Writer

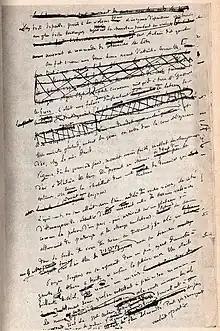
Flaubert's heavily edited page of his manuscript for Un Cœur simple

An editor prepares literary material for publication. The material may be the editor's own original work but more commonly, an editor works with the material of one or more other people. There are different types of editor. Copy editors format text to a particular style and/or correct errors in grammar and spelling without changing the text substantively. On the other hand, an editor may suggest or undertake significant changes to a text to improve its readability, sense or structure. This latter type of editor can go so far as to excise some parts of the text, add new parts, or restructure the whole. The work of editors of ancient texts or manuscripts or collections of works results in differing editions. For example, there are many editions of Shakespeare's plays by notable editors who also contribute original introductions to the resulting publication. Editors who work on journals and newspapers have varying levels of responsibility for the text. They may write original material, in particular editorials, select what is to be included from a range of items on offer, format the material, and/or fact check its accuracy.